Lost Universe

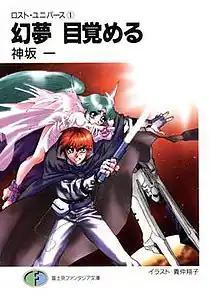
Front cover of the first novel.

is a series of science fiction light novels, running from 1992 to 1999, by Japanese author Hajime Kanzaka. It was later adapted into a 26-episode anime series by E&G Films that ran from April 3rd to September 25th, 1998. The series aired on TV Tokyo in the same time slot in which the anime adaptation of Kanzaka's previous work "Slayers" had previously been shown.